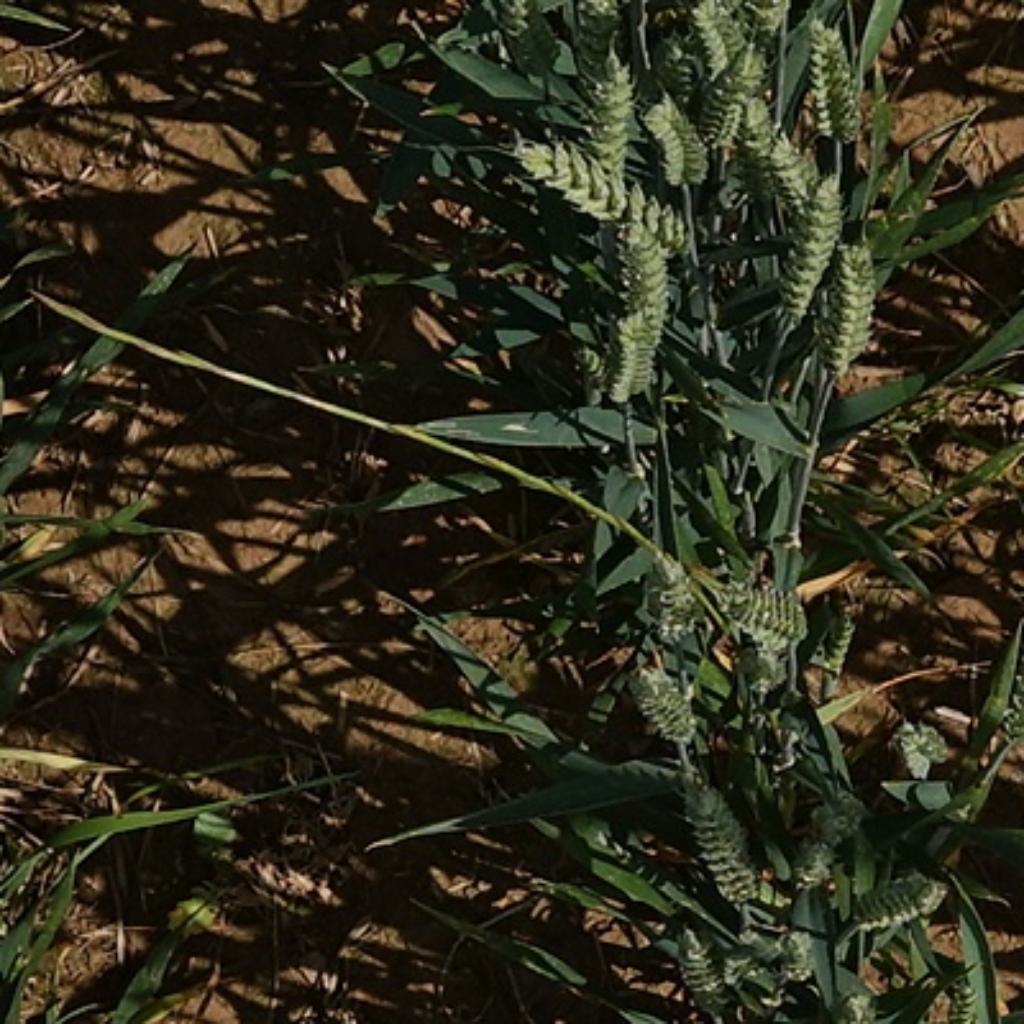
Country: France
Location: VLB
Wheat development stage: Filling